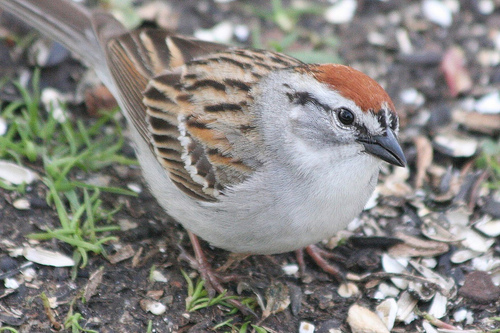
a red crowed bird with short black beak and white chest with orange and black secondaries.
this is a bird with a grey belly, brown wings and a brown crown on its head.
this bird has a greyish white belly and a rusty red cap on its head
this is a grey bird with a red crown and black and brown on the wingbars.
a bird with a brown crown and a gray belly.
this bird has wings that are brown and has a white belly and red crowna small bird with tan and brown secondaries, grey and white on its chest, and a red crown.
this bird is white with brown and has a very short beak.
this bird is gray with black and brown striped wings with an orange spot on its head it has a very smallthe bird has striped brown secondaries and a small bill.
Species: Chipping Sparrow